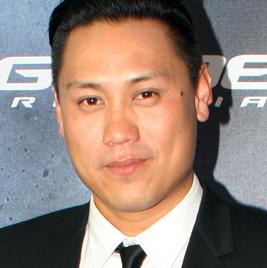
Age: 33